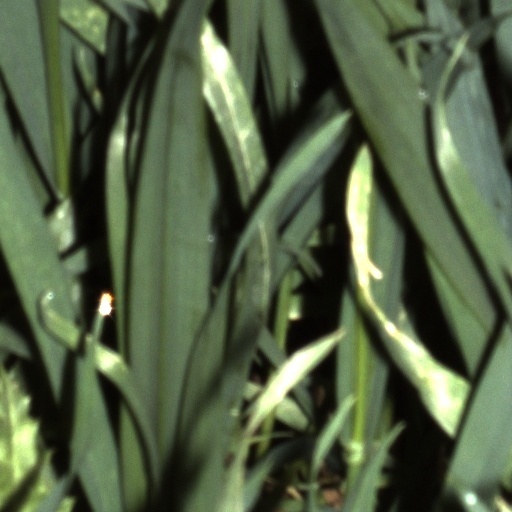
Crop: wheat